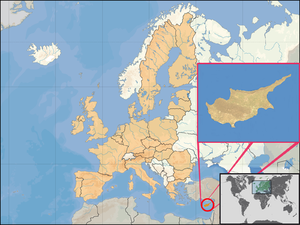
La réunification de l'île de Chypre correspond au projet lancé conjointement depuis 2008 par les Nations unies et les deux communautés chypriotes : les chypriotes grecs de la République de Chypre et les chypriotes turcs de la République turque de Chypre du Nord.